William Radde

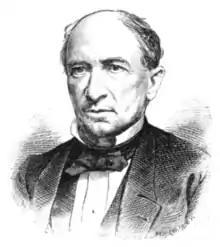

William Radde (September 27, 1800 – May 19, 1884) was a bookseller and publisher in New York City from 1837 to 1884. He published numerous books on homeopathic medicine. He was one of the founders of Hahnemann Hospital in New York City in 1869.